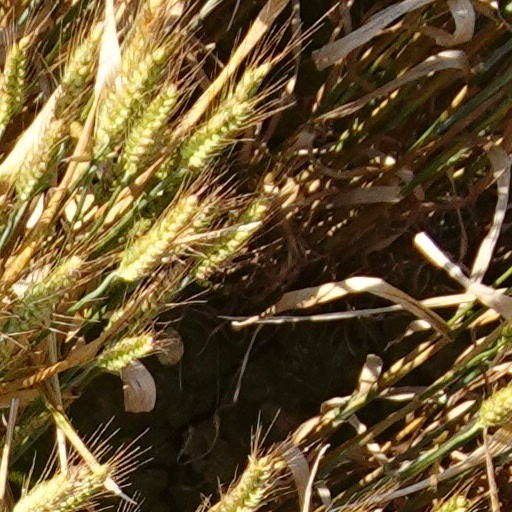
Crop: wheat